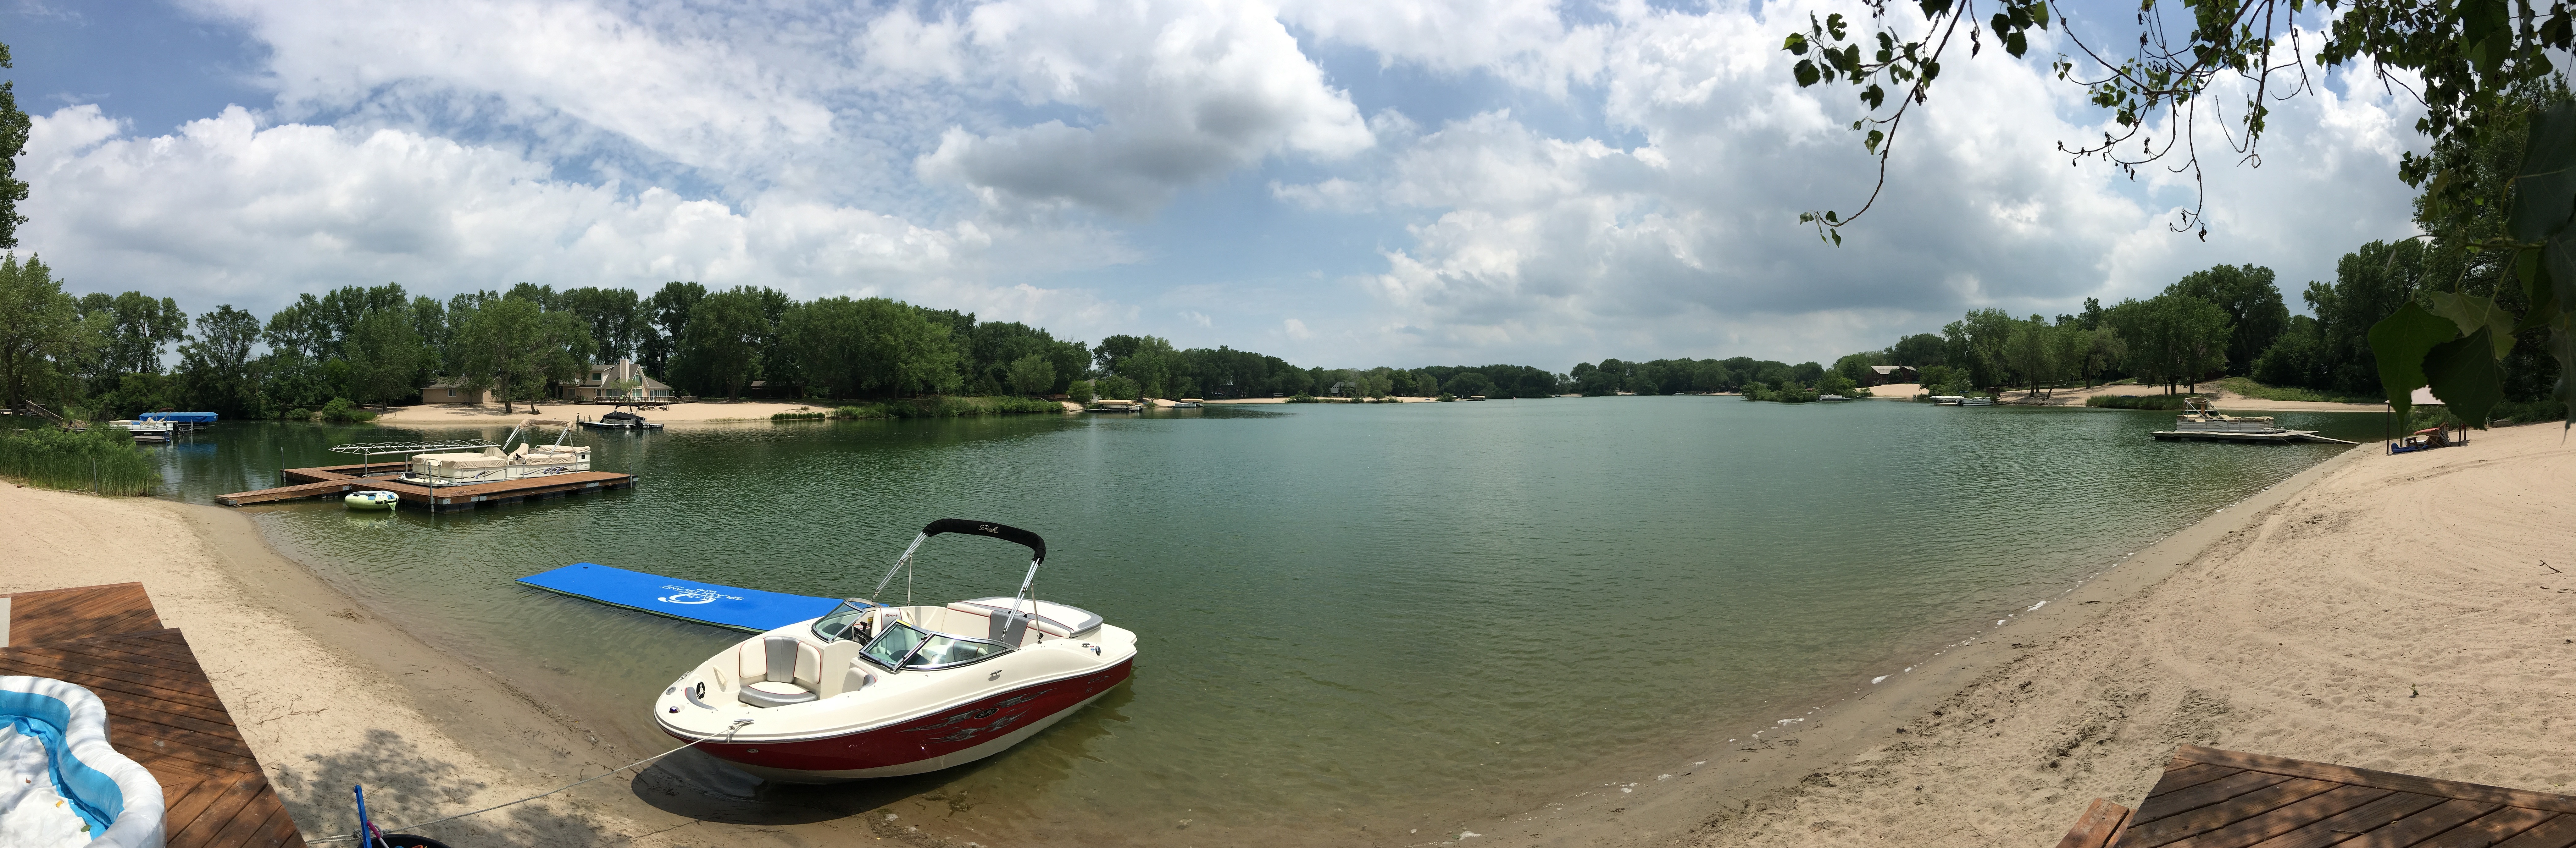
boat, river, canal, vehicle, bay, waterway, body of water, boating